Anglo–Dutch wars

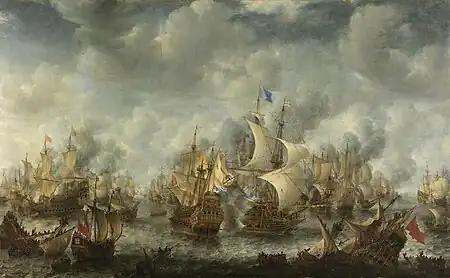
The Battle of Scheveningen, 10 August 1653

After the death of Elizabeth I, Anglo-Spanish relations began to improve under the new monarch of James the First, and the peace of the Treaty of London in 1604 ended most privateering actions, (until the outbreak of the next Anglo-Spanish War (1625-1630) during the larger continental Thirty Years' War of 1618-1648). Underfunding then led to neglect of the Royal Navy.